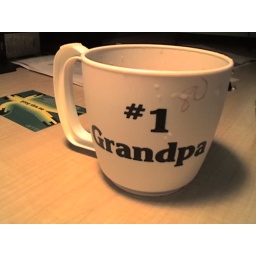
The hugeness of this mug is offest by the fact that the thin plastic doesn't hold heat very well.